L'Alpagueur

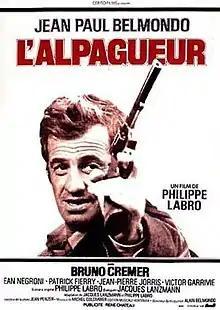
Theatrical release poster

L'Alpagueur (aka The Hunter Will Get You) is a film written and directed by Philippe Labro and starring Jean-Paul Belmondo in the title role and Bruno Cremer as "L'Epervier".